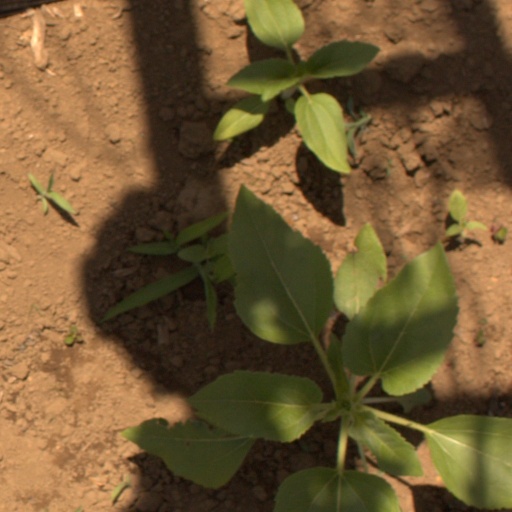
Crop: Jerusalem artichoke